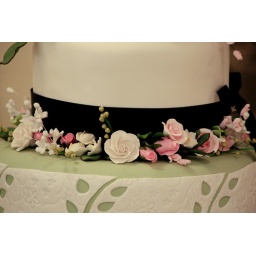
Hand-made sugar flowers decorate another gorgeous wedding cake by Granny Schmidt's Bakery of Emmaus, PA.